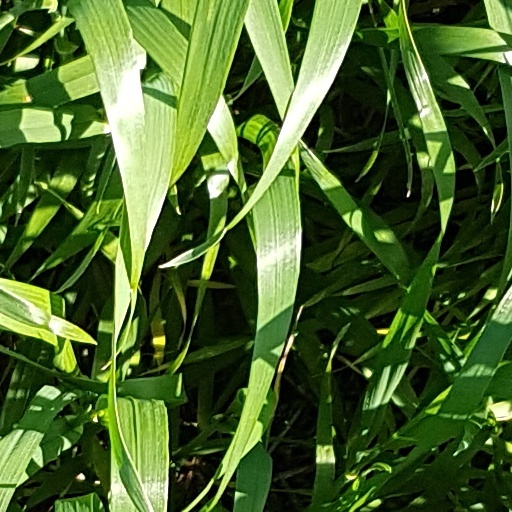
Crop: wheat